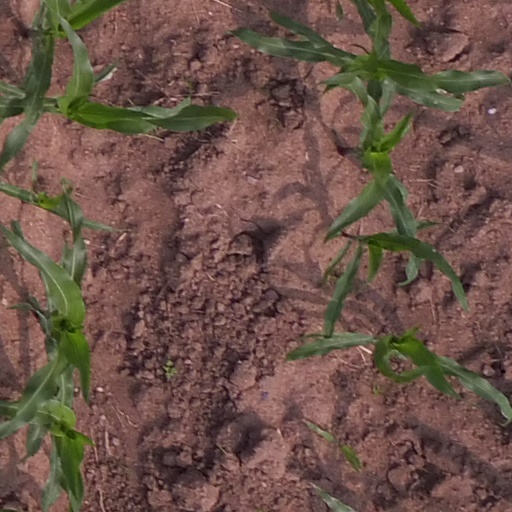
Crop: maize; corn